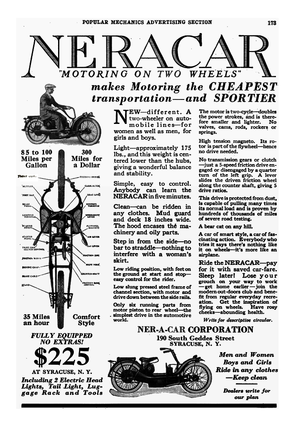
La Ner-A-car est une moto de type pieds en avant conçue par Carl Neracher en 1918. Environ 10.000 de ces motos ont été fabriquées aux États-Unis par la Ner-A-Car Corporation et nommées Neracar alors que près de 6.500 sont probablement construites en Angleterre sous licence par la société Sheffield-Simplex, entre 1921 et 1926, sous la nom Ner-A-car.